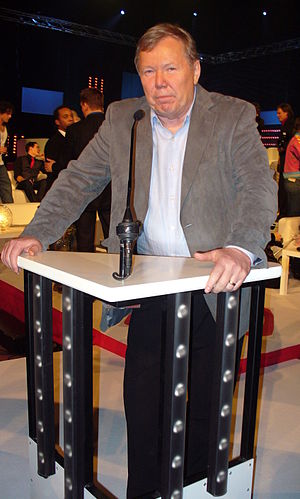
Bert Karlsson
Bert Willis Karlsson, også kendt som Skara-Bert, er en svensk entreprenør og kulturpersonlighed samt tidligere politiker og tidligere ejer af et pladeselskab.